Hauterive, Neuchâtel

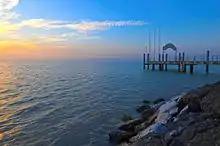
Lake Neuchâtel at Hauterive

Hauterive has an area, , of . Of this area, or 11.8% is used for agricultural purposes, while or 59.9% is forested. Of the rest of the land, or 30.2% is settled (buildings or roads).